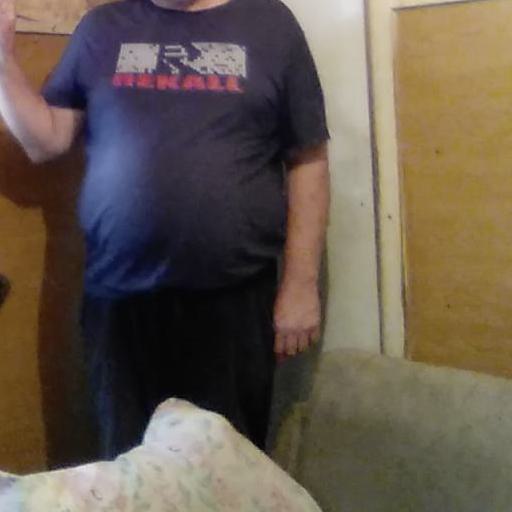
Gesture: no_gesture